VFA-115

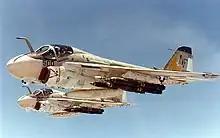
Two A-6E TRAM Intruders of the VA-115 "Eagles", sometime between 1980 and 1982. The squadron was deployed aboard during that time.

Torpedo Squadron Eleven (VT-11) was established at Naval Air Station San Diego on 10 October 1942, flying TBF Avengers. Over the next five years, the squadron upgraded through several models of TBF and TBM Avengers.